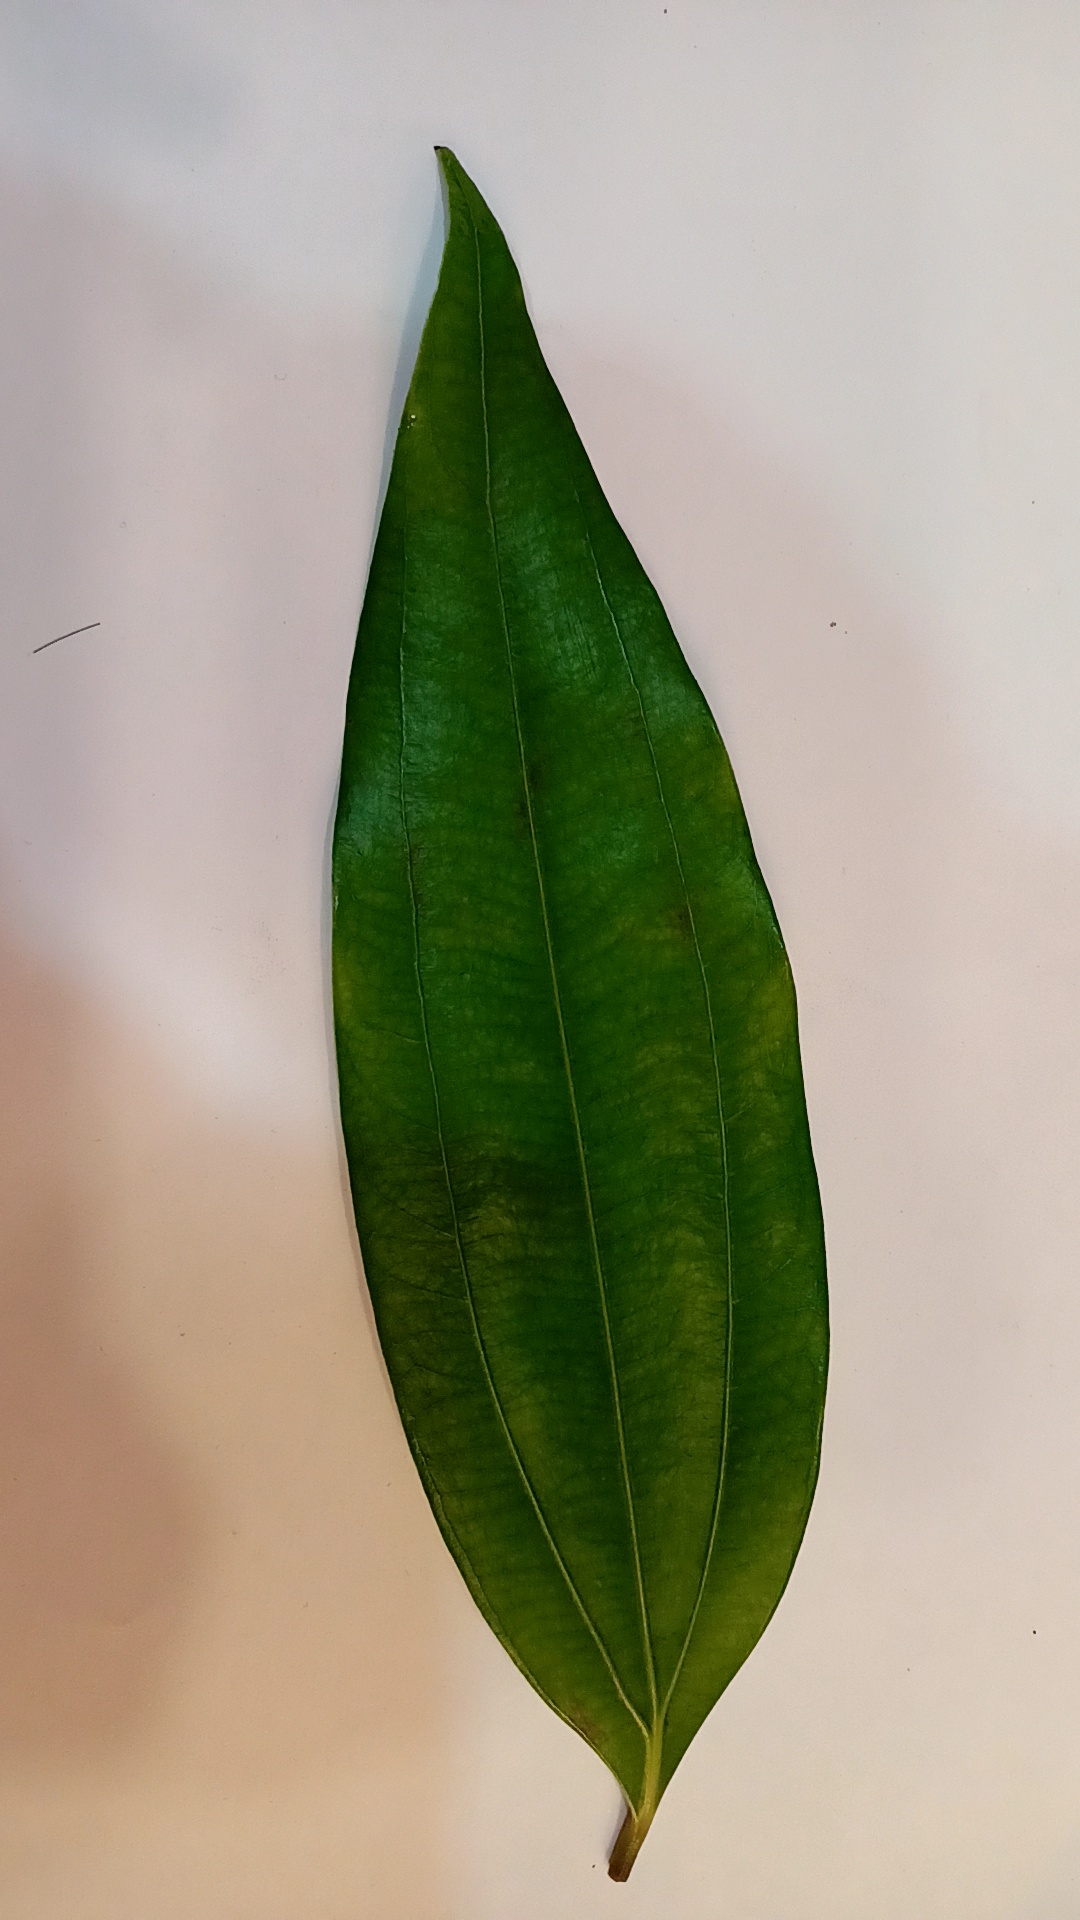
Label: Healthy